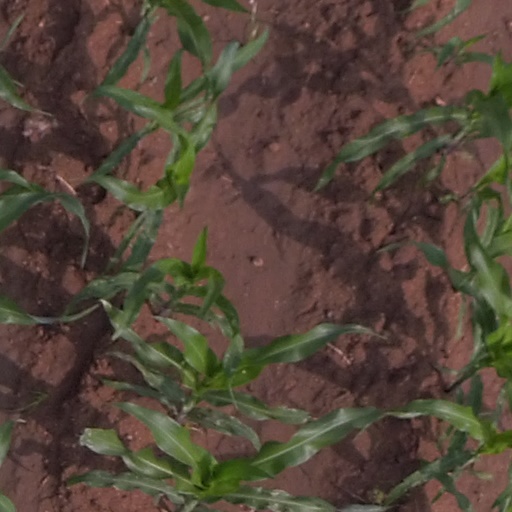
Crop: maize; corn